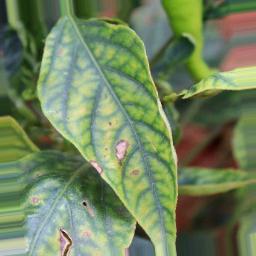
Label: nutritional